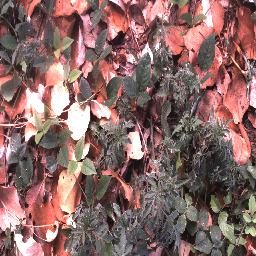
Label: negative